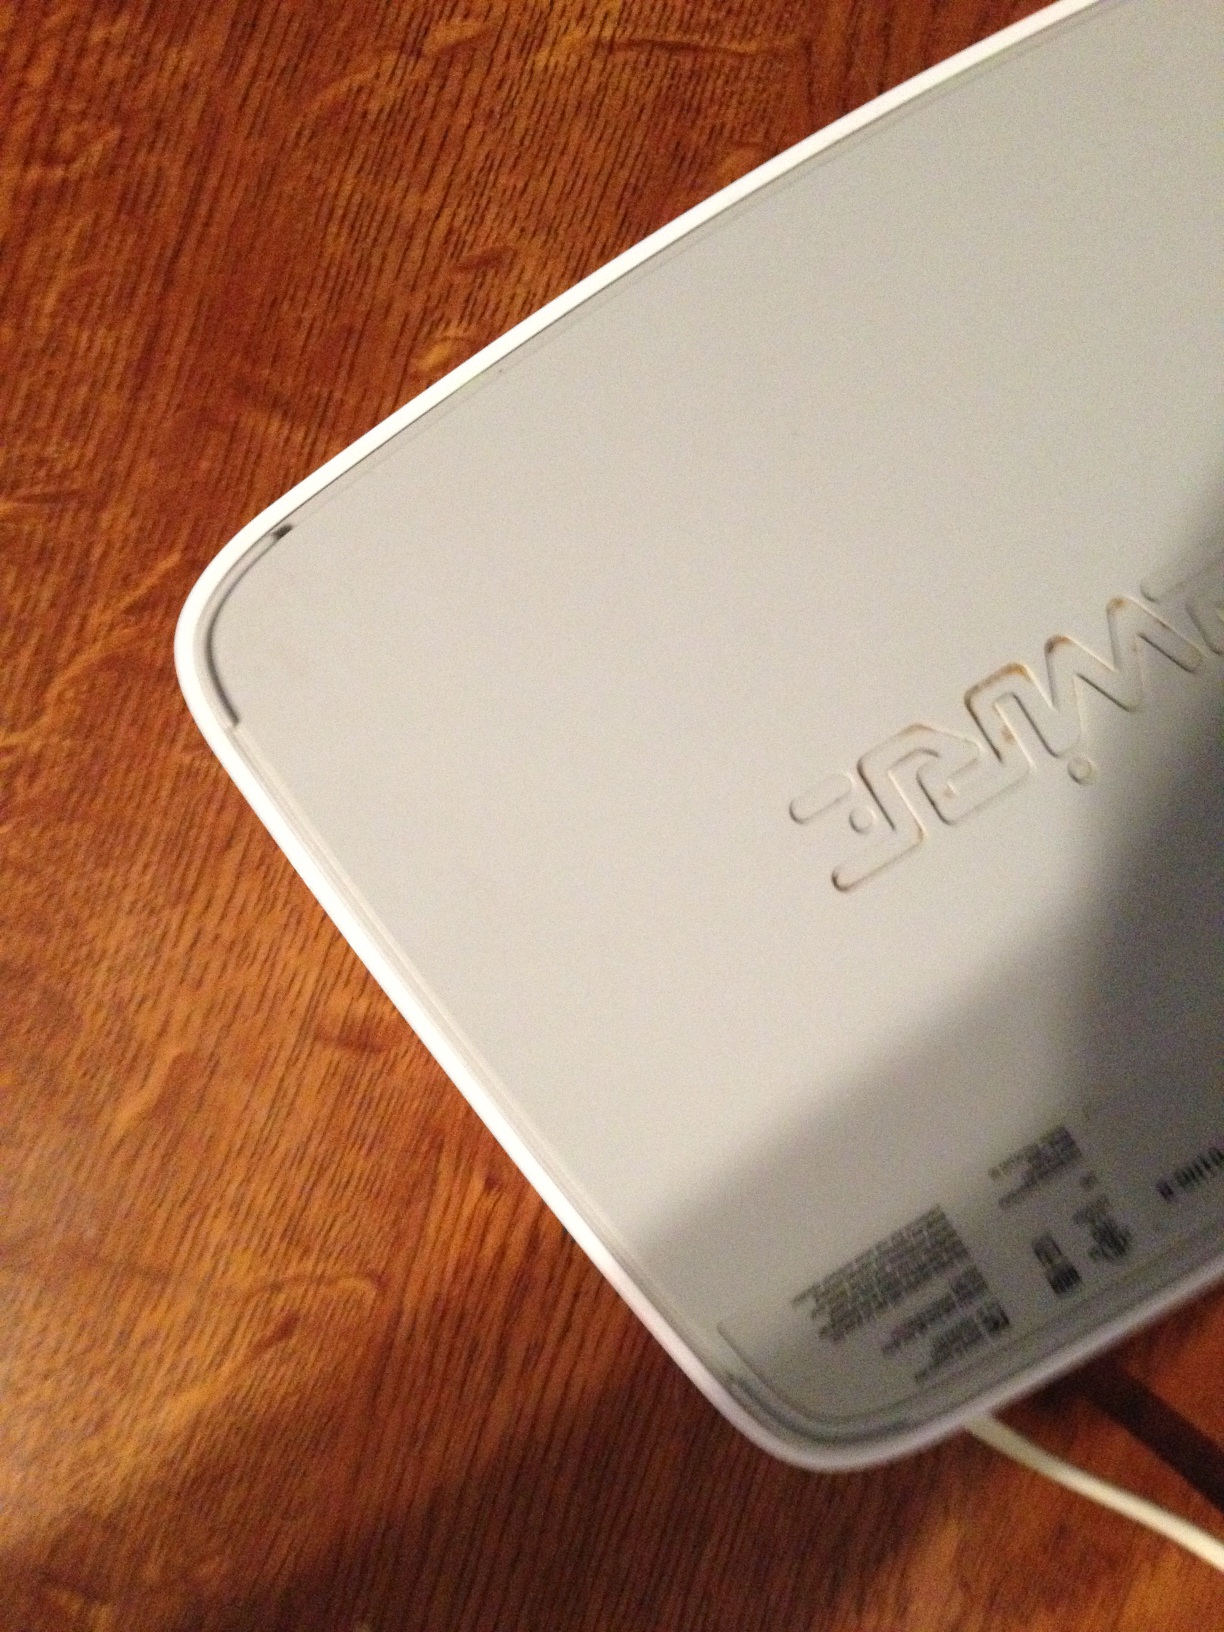Question: What is the wireless key in this picture? What is the wireless key?
Answer: unanswerable